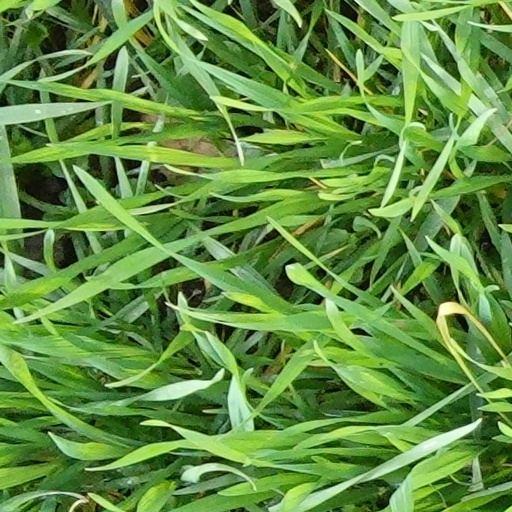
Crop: wheat